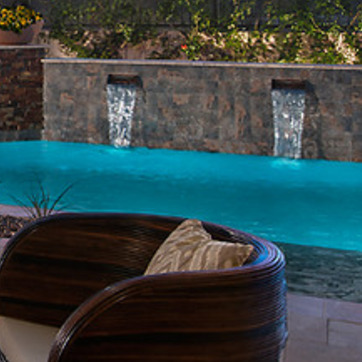
Material: water